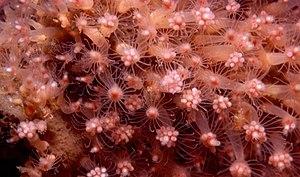
Les Tubulariidae constituent une famille d'hydrozoaires de l'ordre des Anthoathecatae.